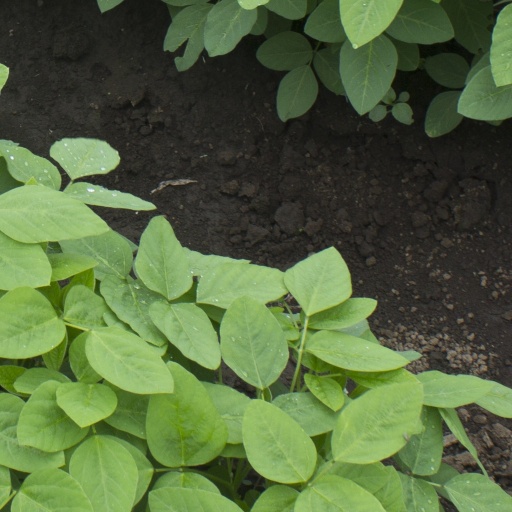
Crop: soybean